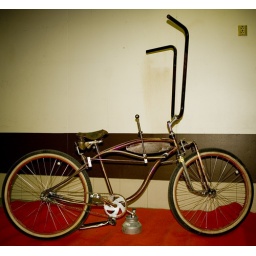
this is my rat rod building cost me a 10 euros every part in this bike is founded some where .